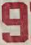
Number: 9